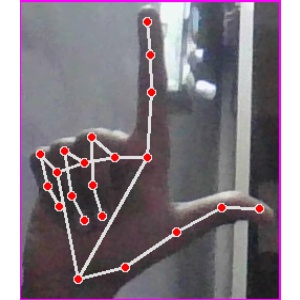
अक्षर: ल